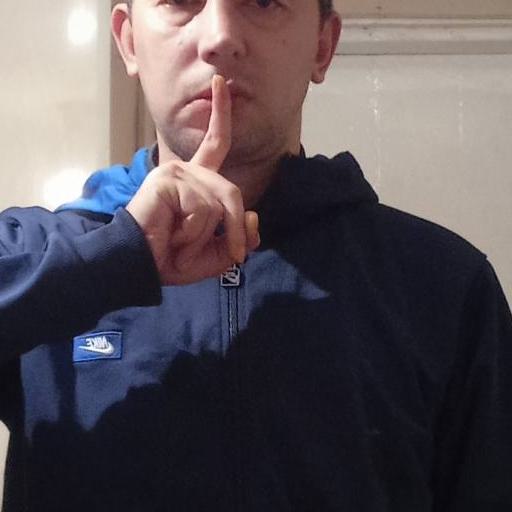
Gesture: mute